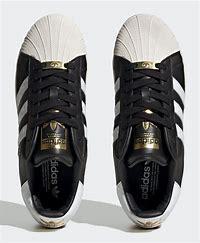
Brand: adidas
Model: Originals Superstar